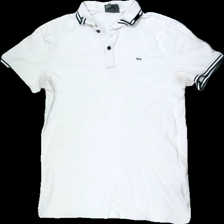
View: front
Type: T-shirt
Category: Men
Brand: H&M
Colors: White, Blue
Material: 100% Cotton
Pattern: Other
Cut: Regular
Size: M
Season: All
Stains: Major
Damage: stain
Damage location: top right
Damage 2: stain
Damage 2 location: top left
Price range: <50
Recommended usage: Recycle
Description: white t-shirt with collar and print